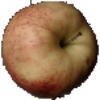
Label: red_apple